History of Vancouver

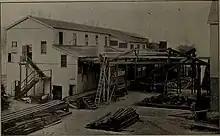
A sawmill in Vancouver, 1903

Under its new name, the city was incorporated on April 6, 1886. Two months later, on June 13, a spectacular blaze destroyed most of the city along the swampy shores of Burrard Inlet in twenty-five minutes. The Great Vancouver Fire, which destroyed the city, was eventually considered to be beneficial, as the city was rebuilt with modern water, electricity and streetcar systems.